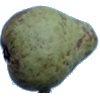
Label: pear_stone